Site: brandenburg
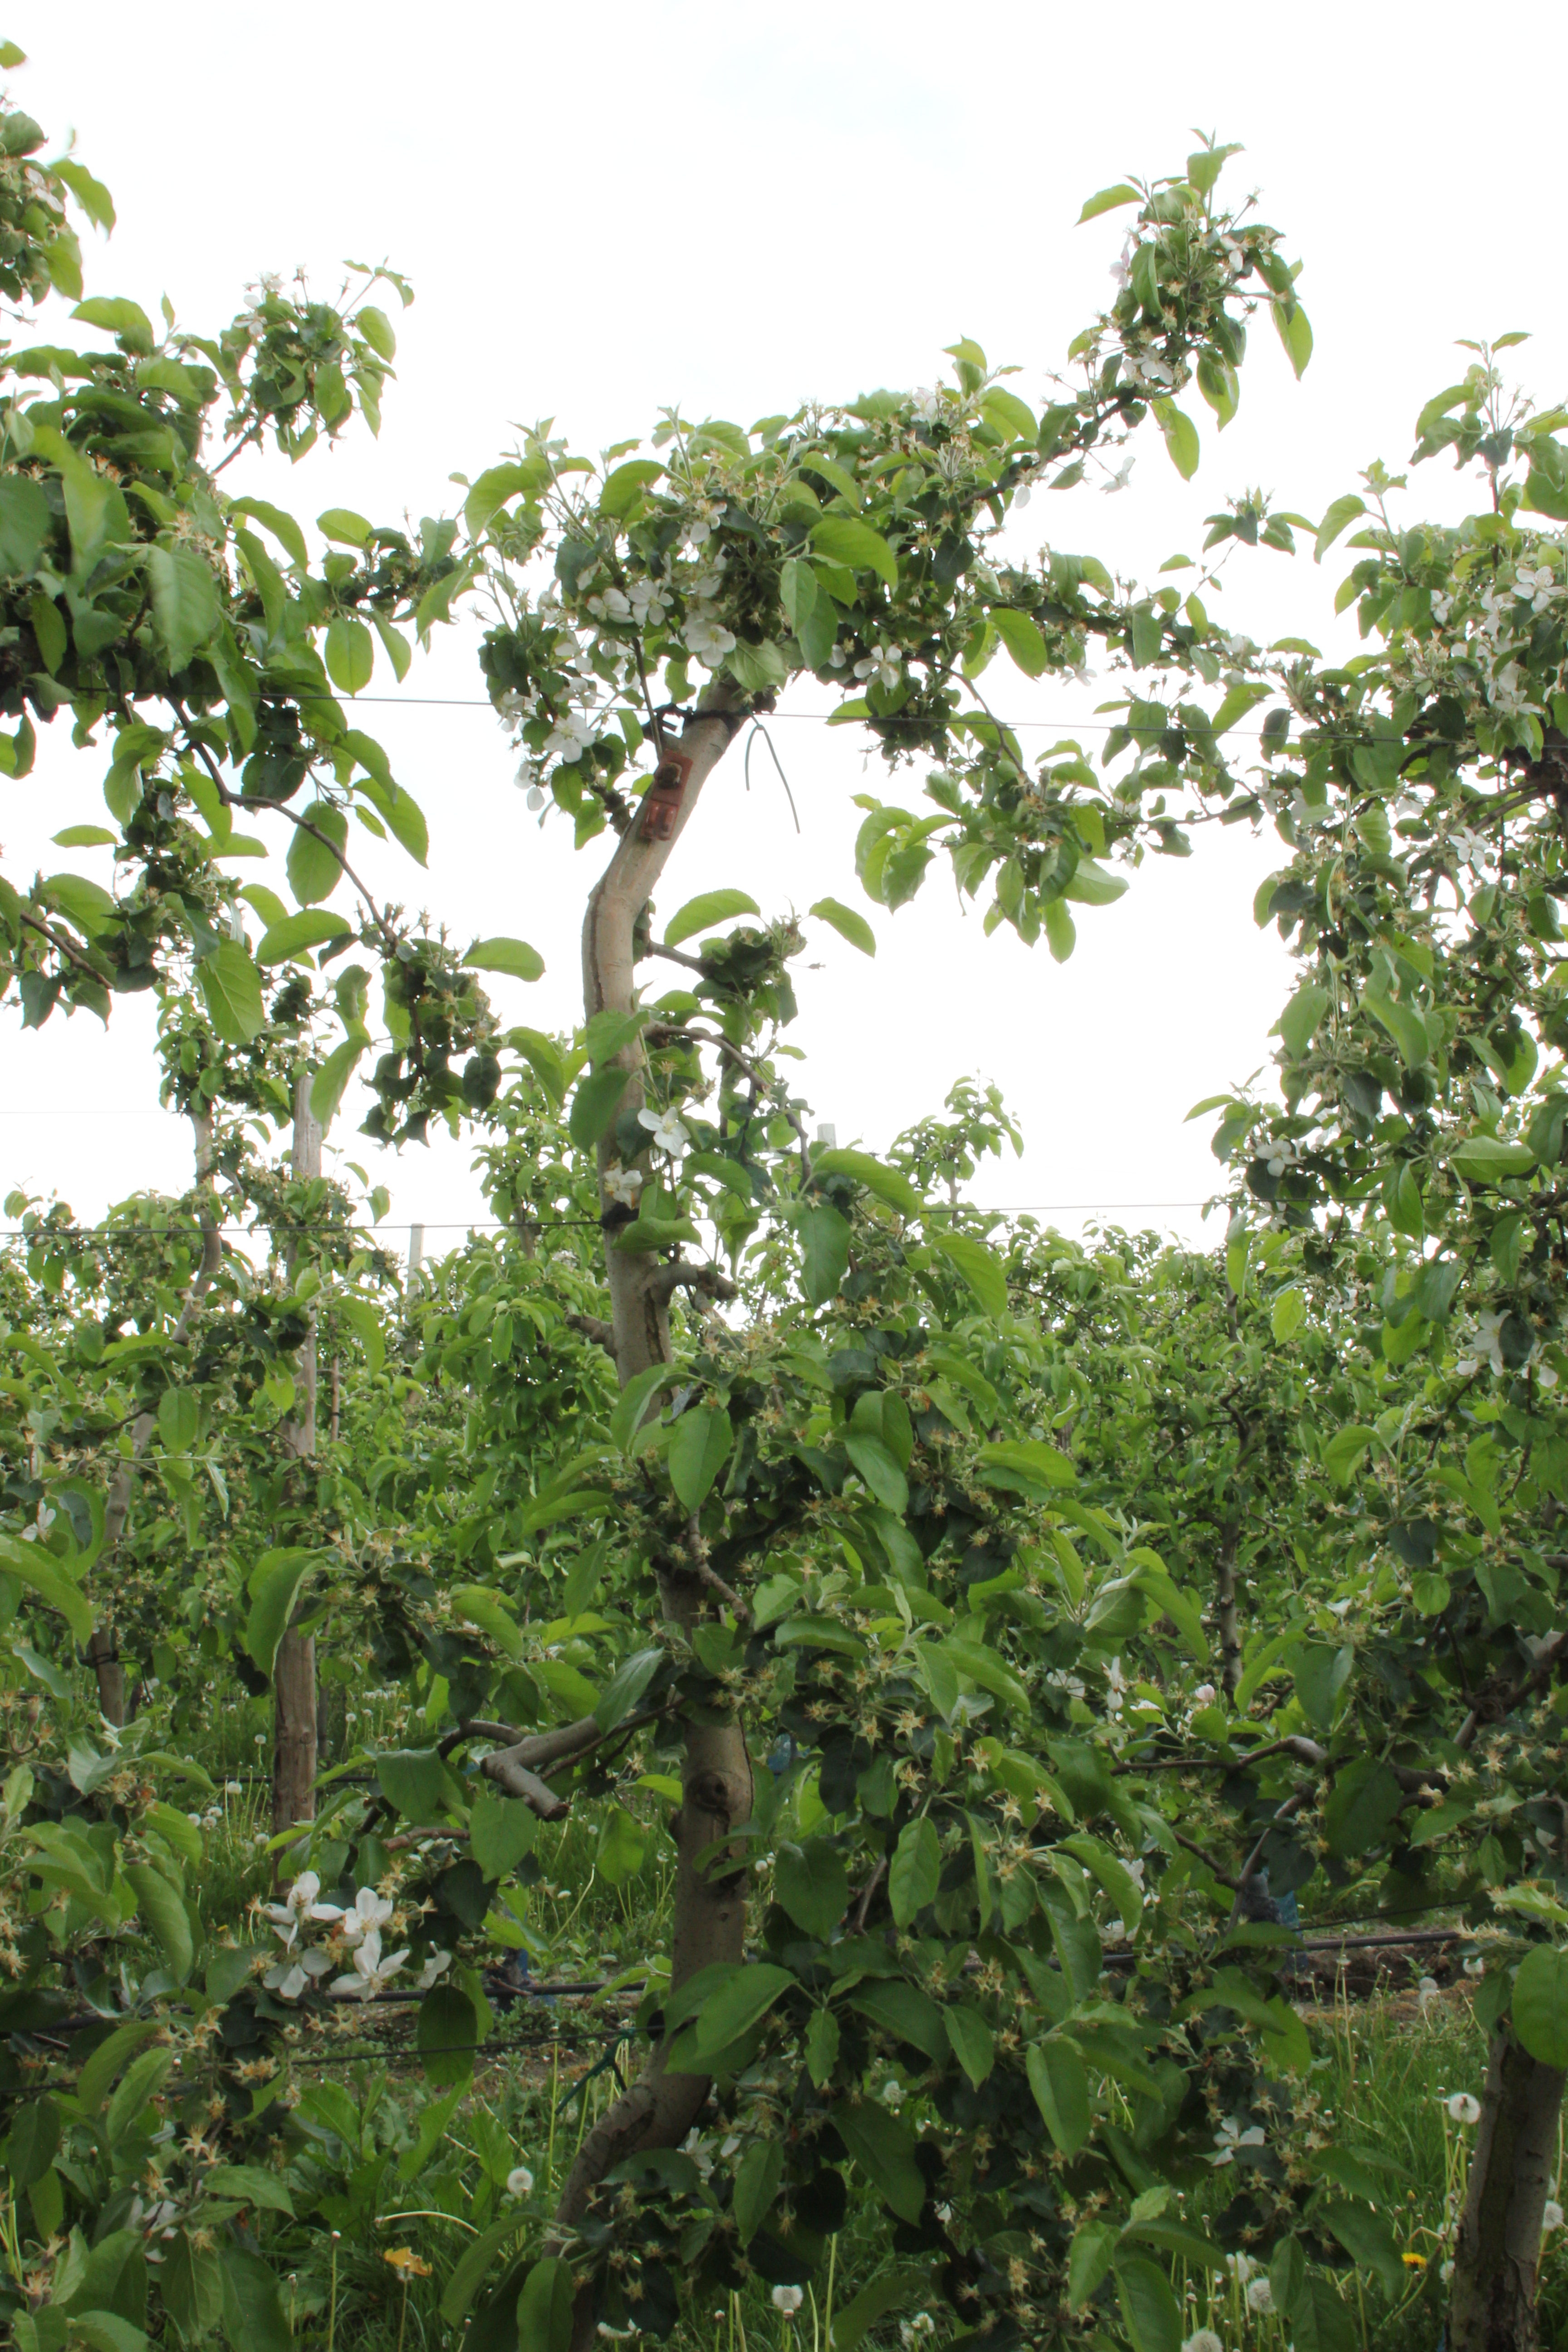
Growth stage (BBCH 67): Flowering